Dundonald, South Ayrshire

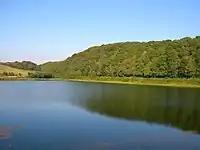
Aught Woods and Collennan Reservoir.

Dundonald Woods (NS363343) are one of the most extensive areas of elm-dominated woodlands in Ayrshire. Ash, oak and sycamore are also abundant; much of the policies are composed of derelict-coppiced-type growth from trees felled in the Second World War. Some conifer plantations are present. Wetland habitats are also present, including the Collennan Reservoir, springs and a eutrophic loch, contributing to the high biodiversity of the site. Dog's Mercury, Wood Melick, Broad-leaved Helleborine, and Giant Bellflower are amongst the significant plants present.